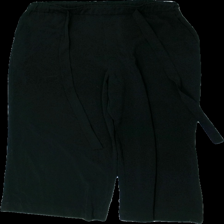
View: front
Type: Trousers
Category: Ladies
Brand: Gina Tricot
Colors: Black
Material: 100% polyester
Cut: Regular
Size: 38
Season: All
Damage location: bottom center
Damage 2 location: bottom right
Price range: <50
Recommended usage: Reuse
Description: svarta byxor med snöre i midjan, lite håriga